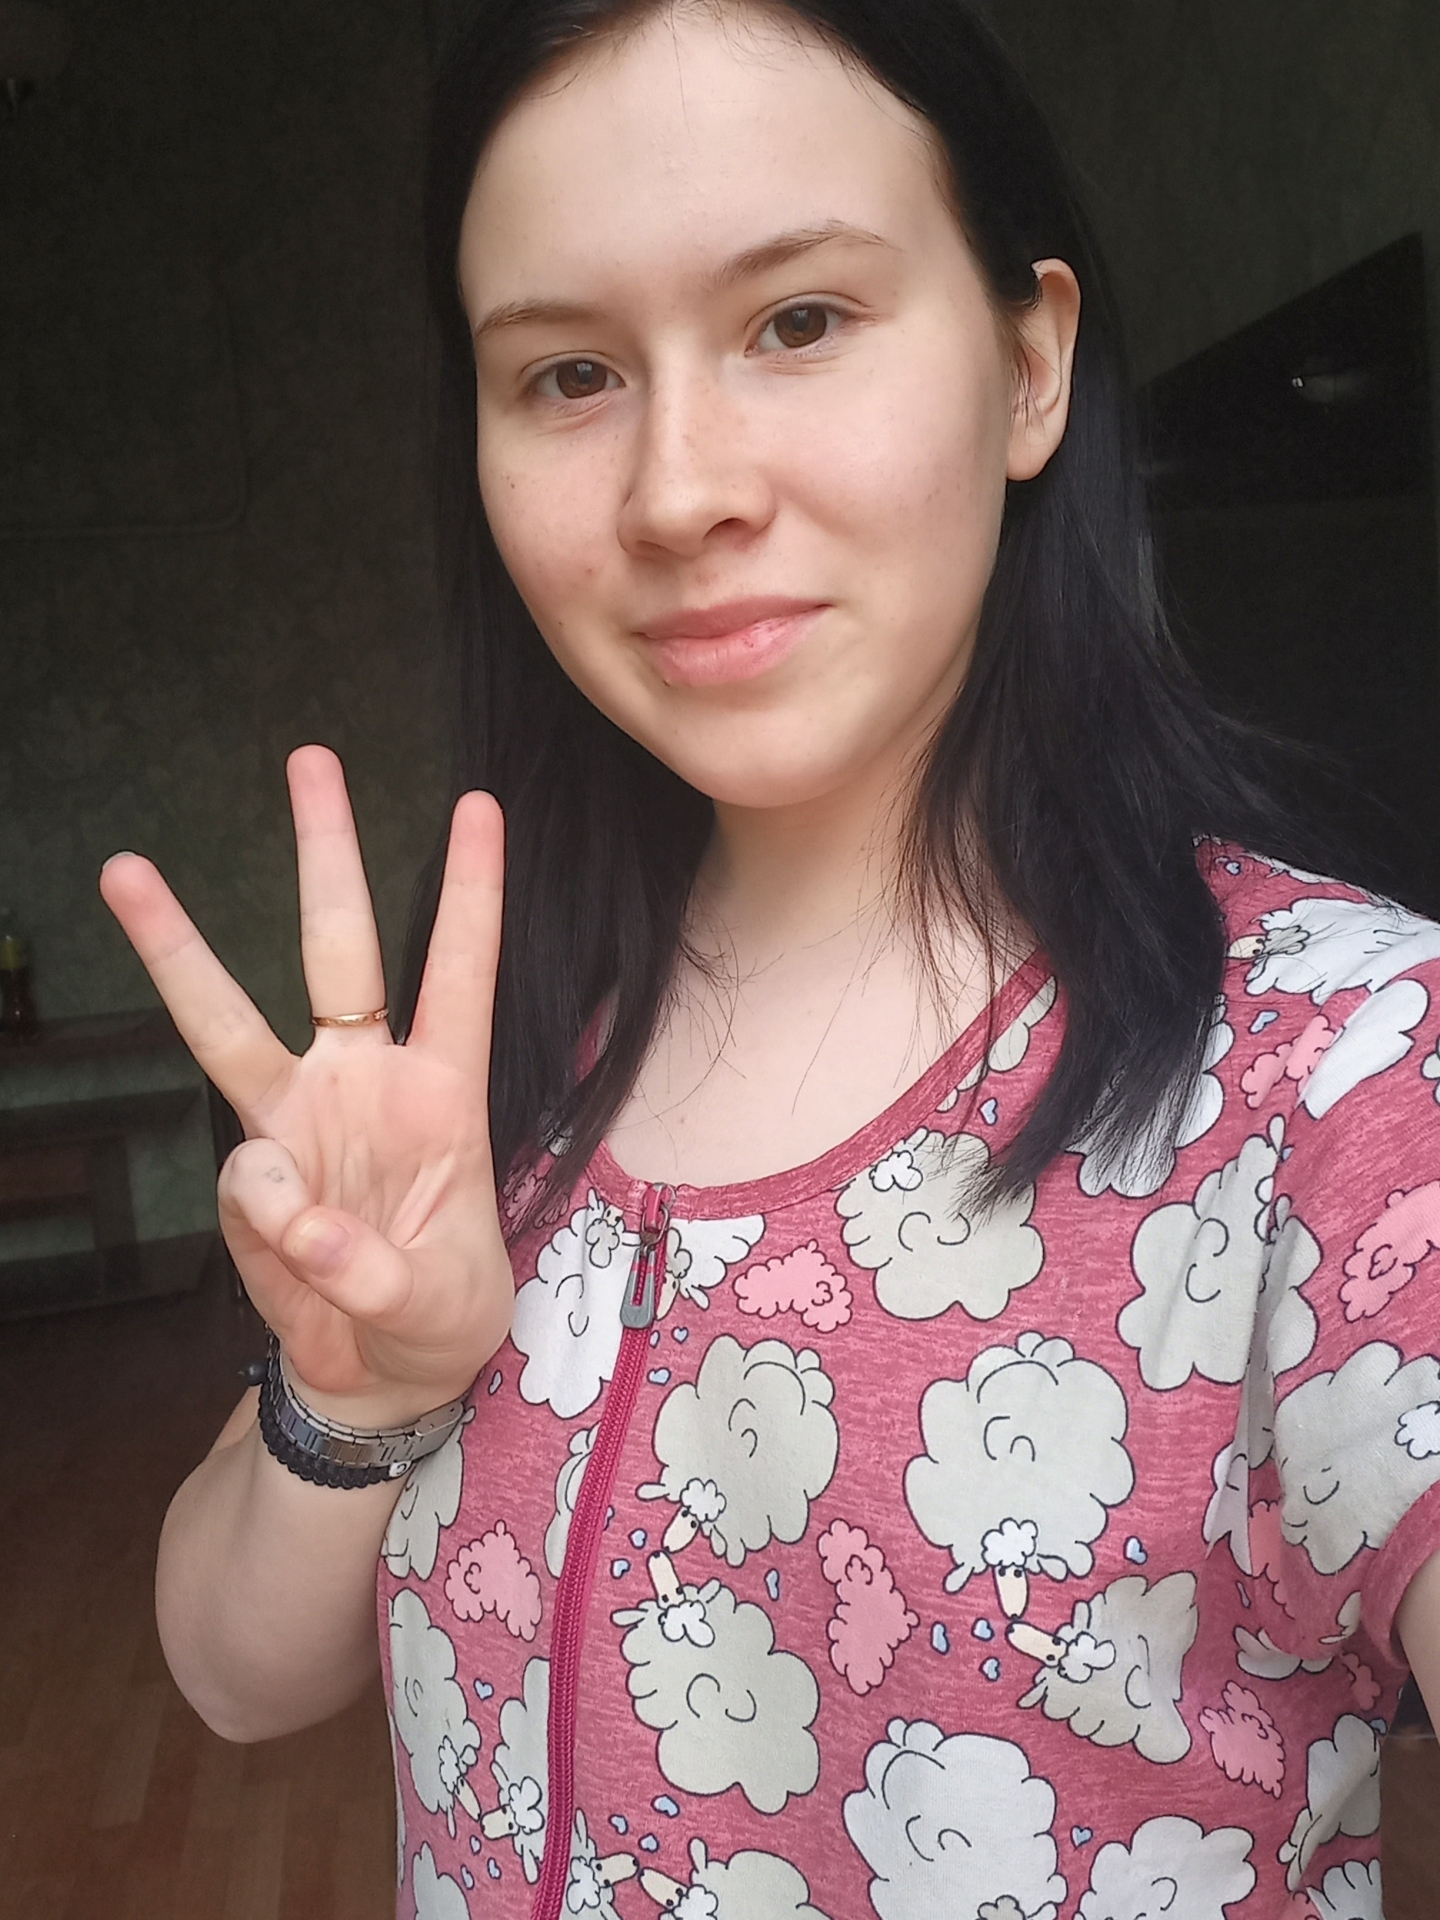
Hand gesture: three